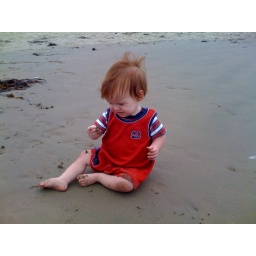
First time in the beach sand